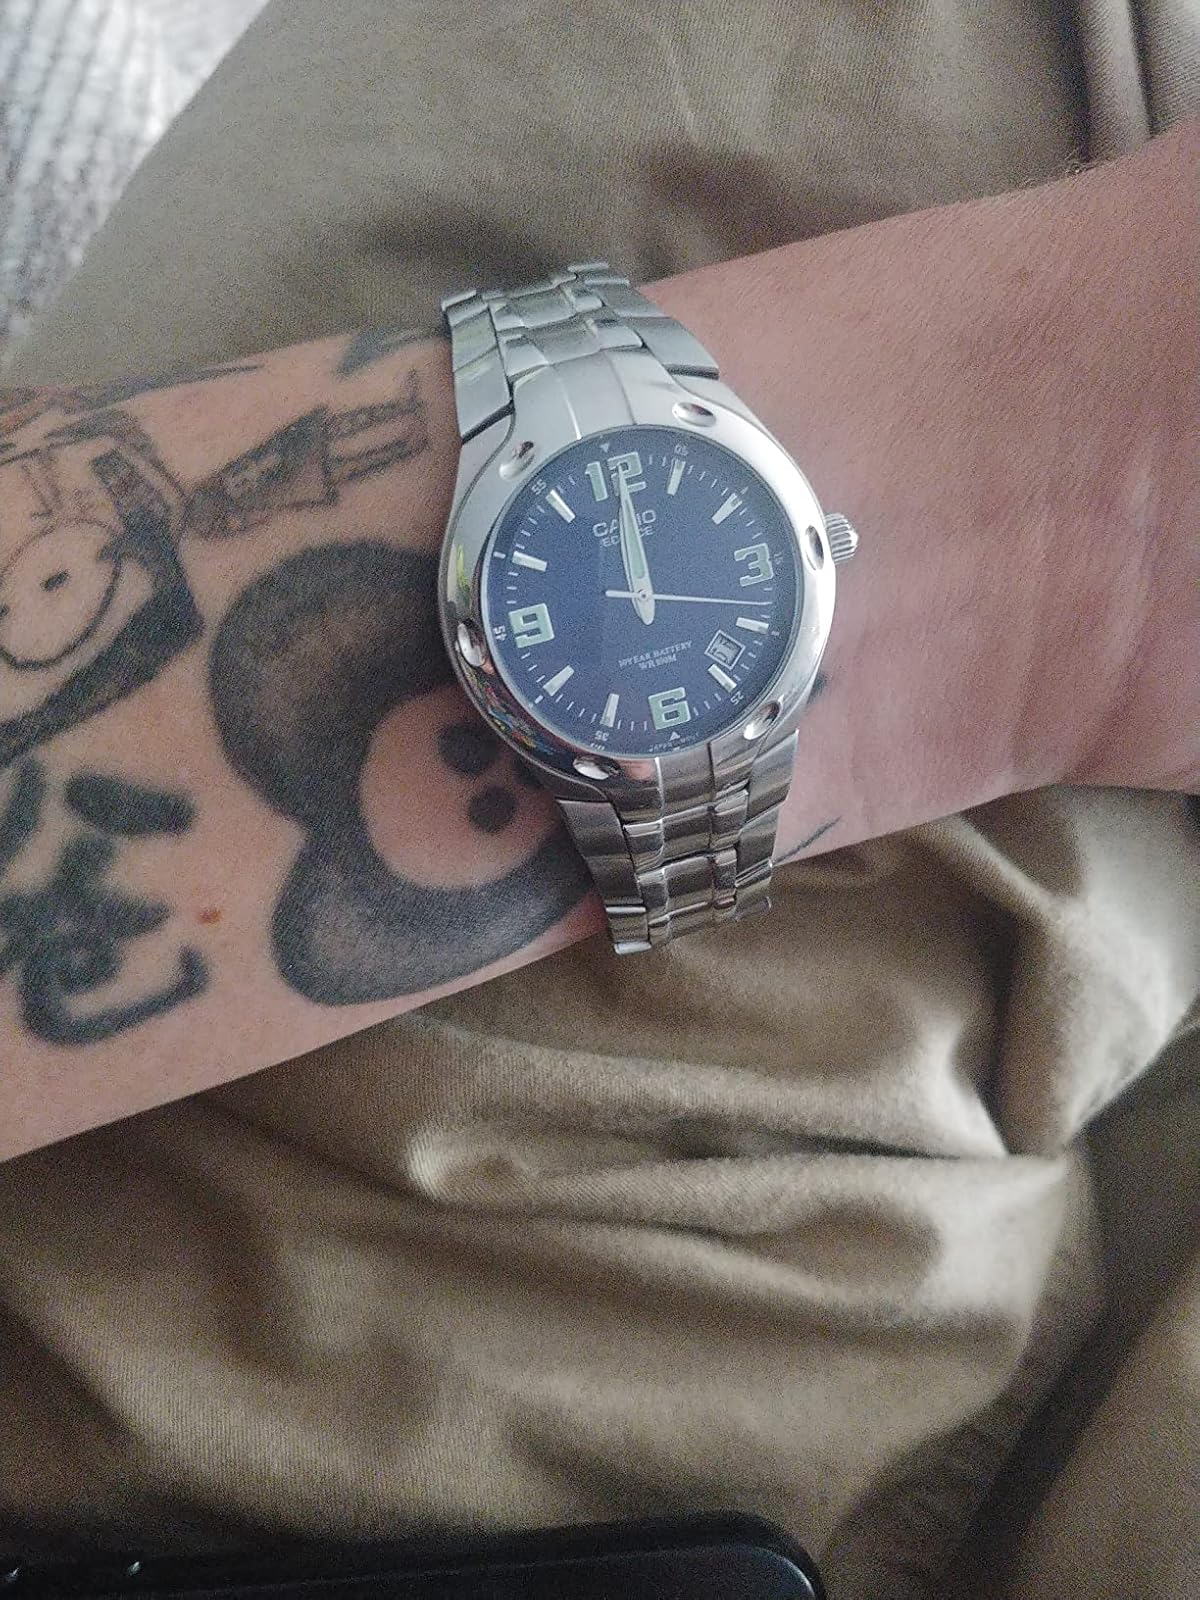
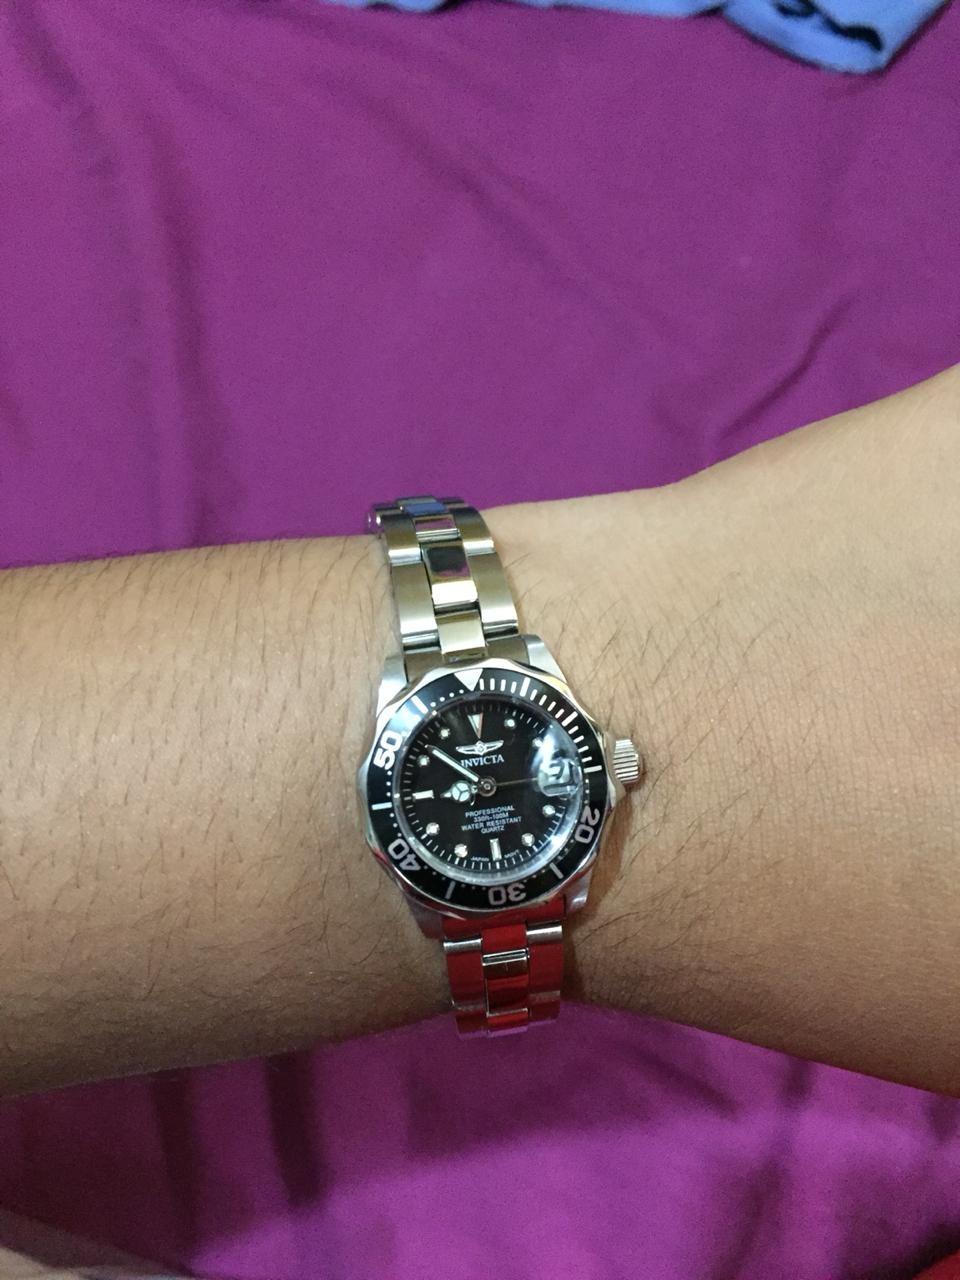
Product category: accessories_watch
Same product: no